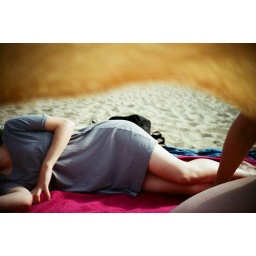
little black cloud in a dress